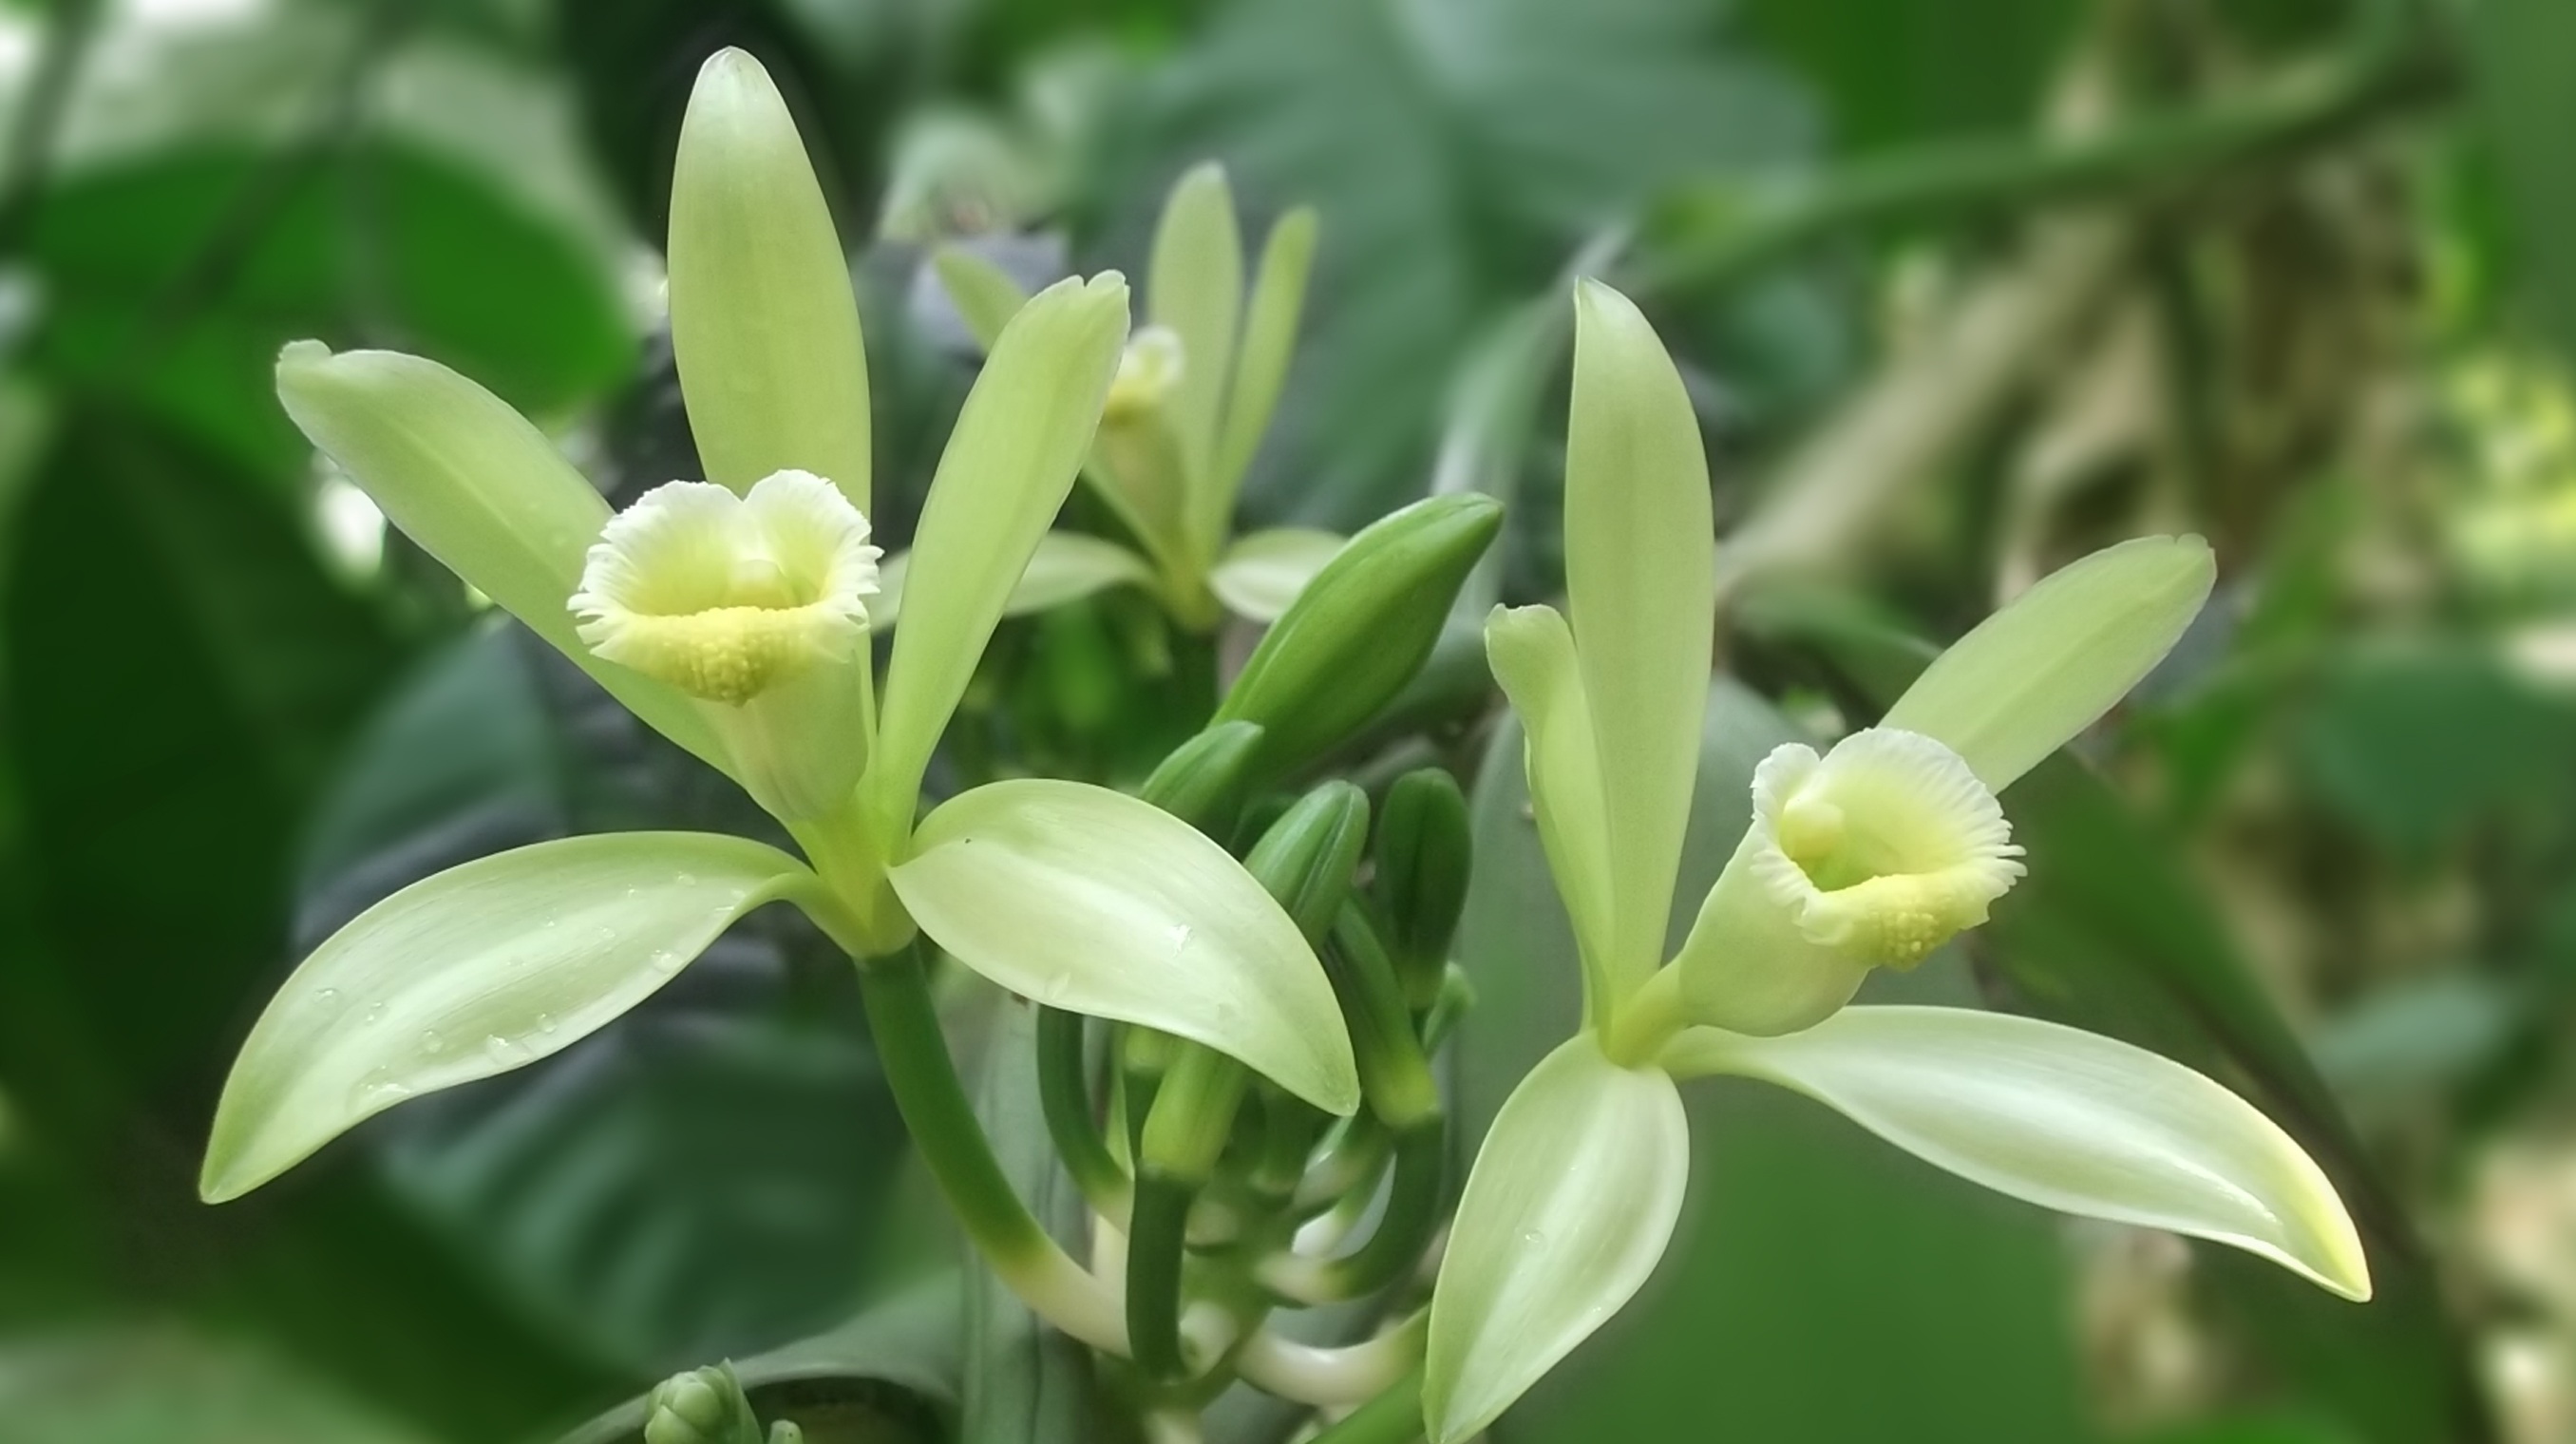
plant, white, flower, green, natural, botany, yellow, garden, flora, shrub, vanilla, jasmine, flowering plant, epidendrum, dendrobium, land plant, vanilla flower, planifolia